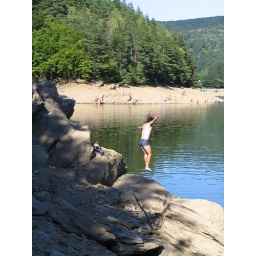
Valiug lake is an artificial lake created in a valley. It has this beautiful green color in the sunlight.